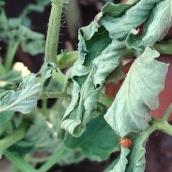
Crop: Tomato
Condition: virosis-d